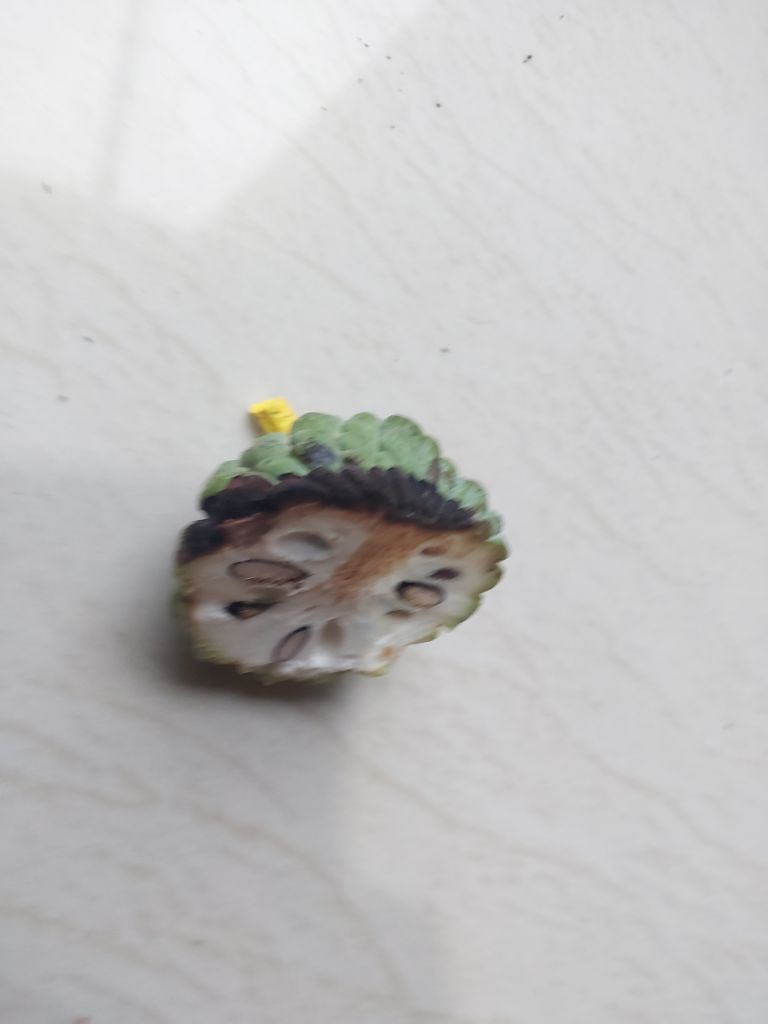
Disease label: Diplodia Rot